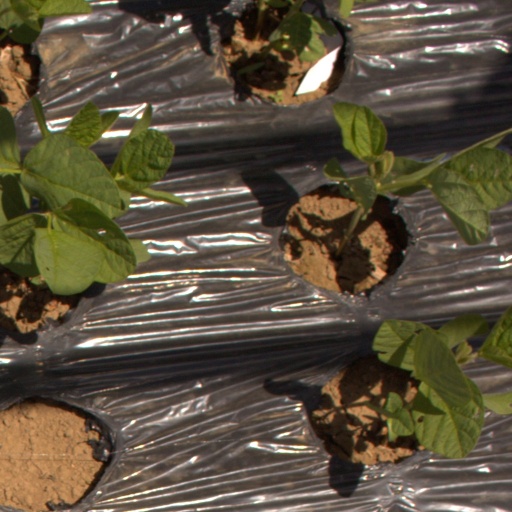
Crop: Jerusalem artichoke